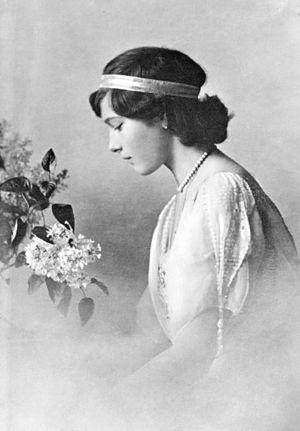
La grande-duchesse Tatiana Nikolaïevna de Russie, née le 10 juin 1897 à Peterhof et décédée le 17 juillet 1918 à Iekaterinbourg, est un membre de la famille impériale de Russie. Elle est la deuxième fille de l'empereur Nicolas II et de l'impératrice Alexandra Feodorovna.
La liste des grandes-duchesses et des princesses de Russie regroupe les descendantes en ligne agnatique des empereurs de Russie ainsi que les épouses de leurs descendants mâles.
L’assassinat de la famille Romanov et de ceux qui ont choisi de les accompagner en exil, le Dʳ Evgueni Sergueïevitch Botkine, Anna Stepanovna Demidova, Alekseï Egorovitch Trupp et Ivan Kharitonov, a lieu à Ekaterinbourg dans la nuit du 16 au 17 juillet 1918 sur les ordres de Lénine. Le déroulement de cet assassinat est connu grâce aux investigations de Nikolaï Sokolov, le juge d'instruction qui enquête sur place à compter de 1919 et publie une partie de son rapport en 1924. Des recherches controversées, rejetées par la majorité des historiens et des scientifiques, remettent pourtant en cause les conclusions de ce rapport.